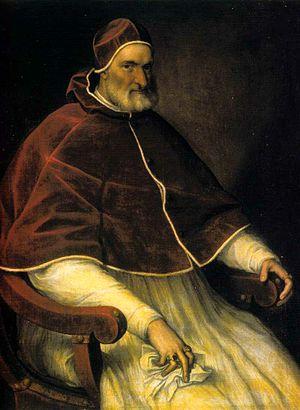
Jean-Ange de Médicis, né à Milan le 31 mars 1499, fut le 224ᵉ pape de l’Église catholique de 1559 à 1565 sous le nom de Pie IV. Son nom est associé à la clôture du concile de Trente.
Cette liste des papes est celle des 266 évêques de Rome, appelés également papes à partir du IVᵉ siècle, guides de l’Église catholique romaine, que cite l’Annuaire pontifical, et des antipapes.